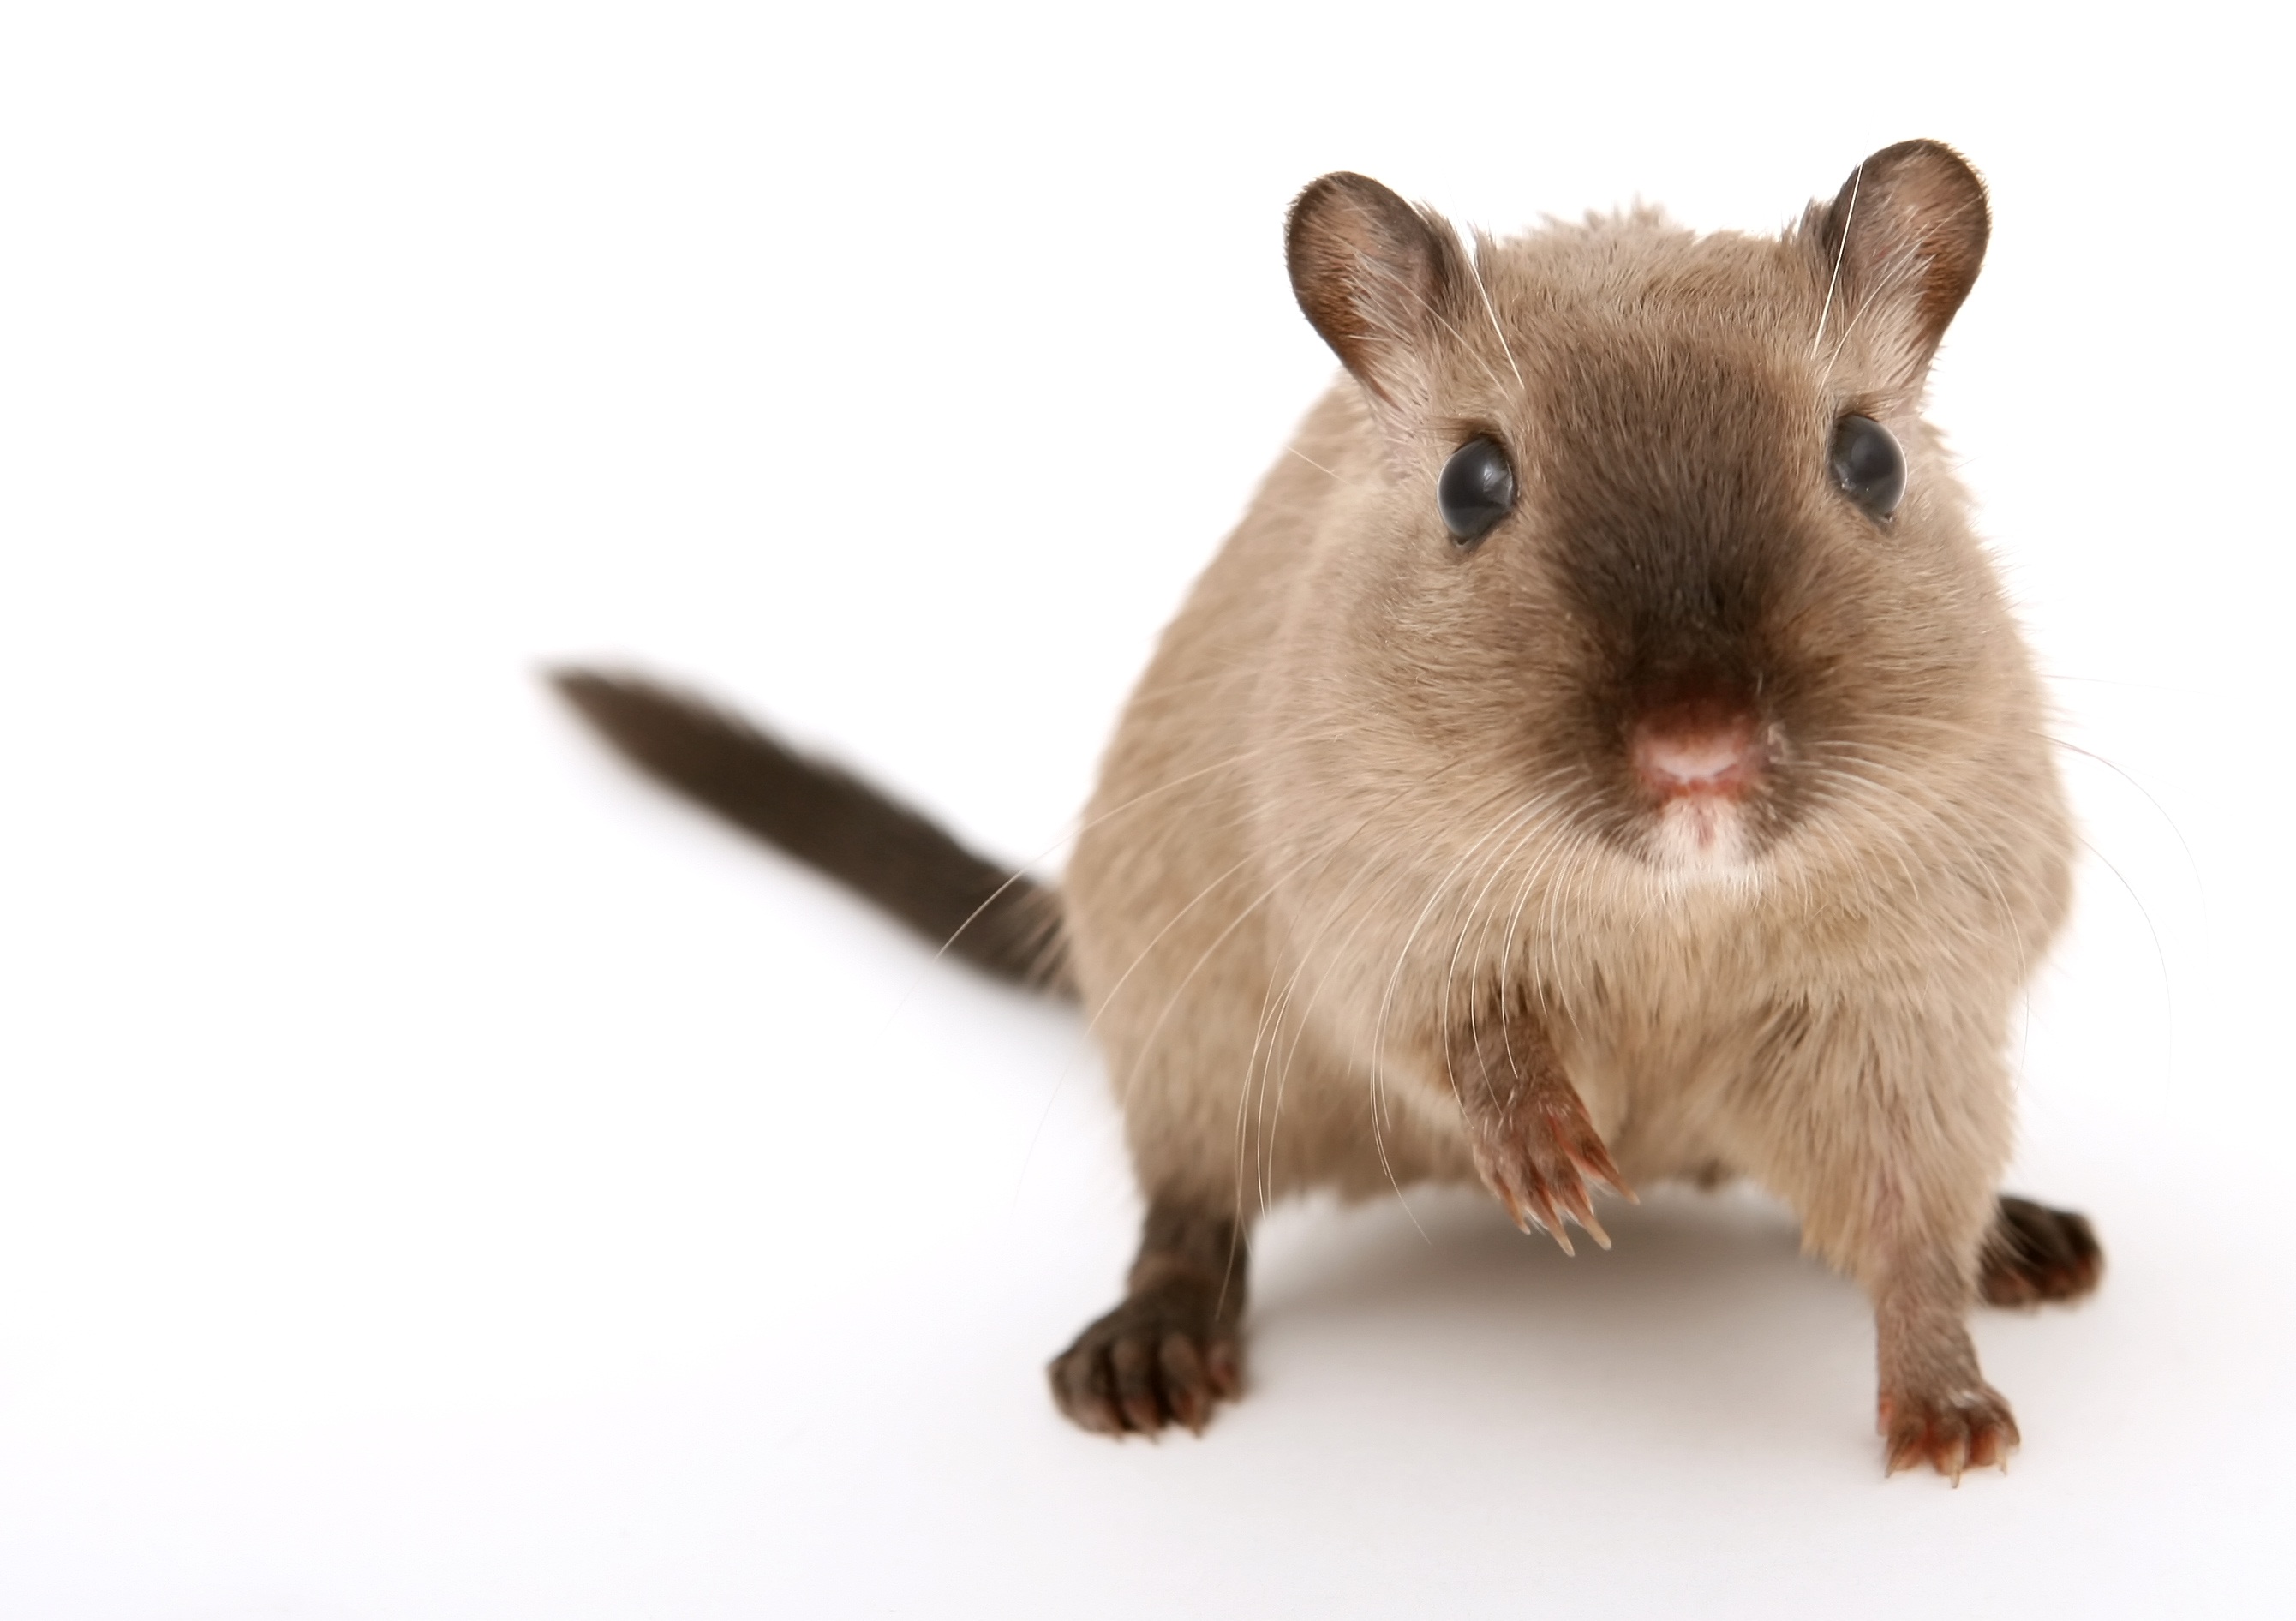
white, boy, mouse, animal, cute, isolated, male, pet, fur, young, critter, macro, small, brown, mammal, closeup, close, hamster, rodent, fauna, close up, rat, face, nose, eyes, whiskers, grey, lovely, tail, furry, ears, hairy, smell, vertebrate, funny, creature, hairs, up, beautiful, soft, domestic, pretty, cuddly, pest, attractive, gorgeous, sniff, mice, vermin, gerbil, muroidea, muridae